Osteophyte

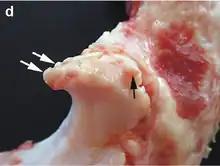
Small marginal osteophytes (arrows) of the processus anconeus of the ulna can be seen in this gross pathological specimen of a sow.

Osteophytes are exostoses (bony projections) that form along joint margins. They are distinct from enthesophytes, which are bony projections that form at the attachment of a tendon or ligament. Osteophytes are not always distinguished from exostoses in any definite way, although in many cases there are a number of differences. Osteophytes are typically intra-articular (within the joint capsule).